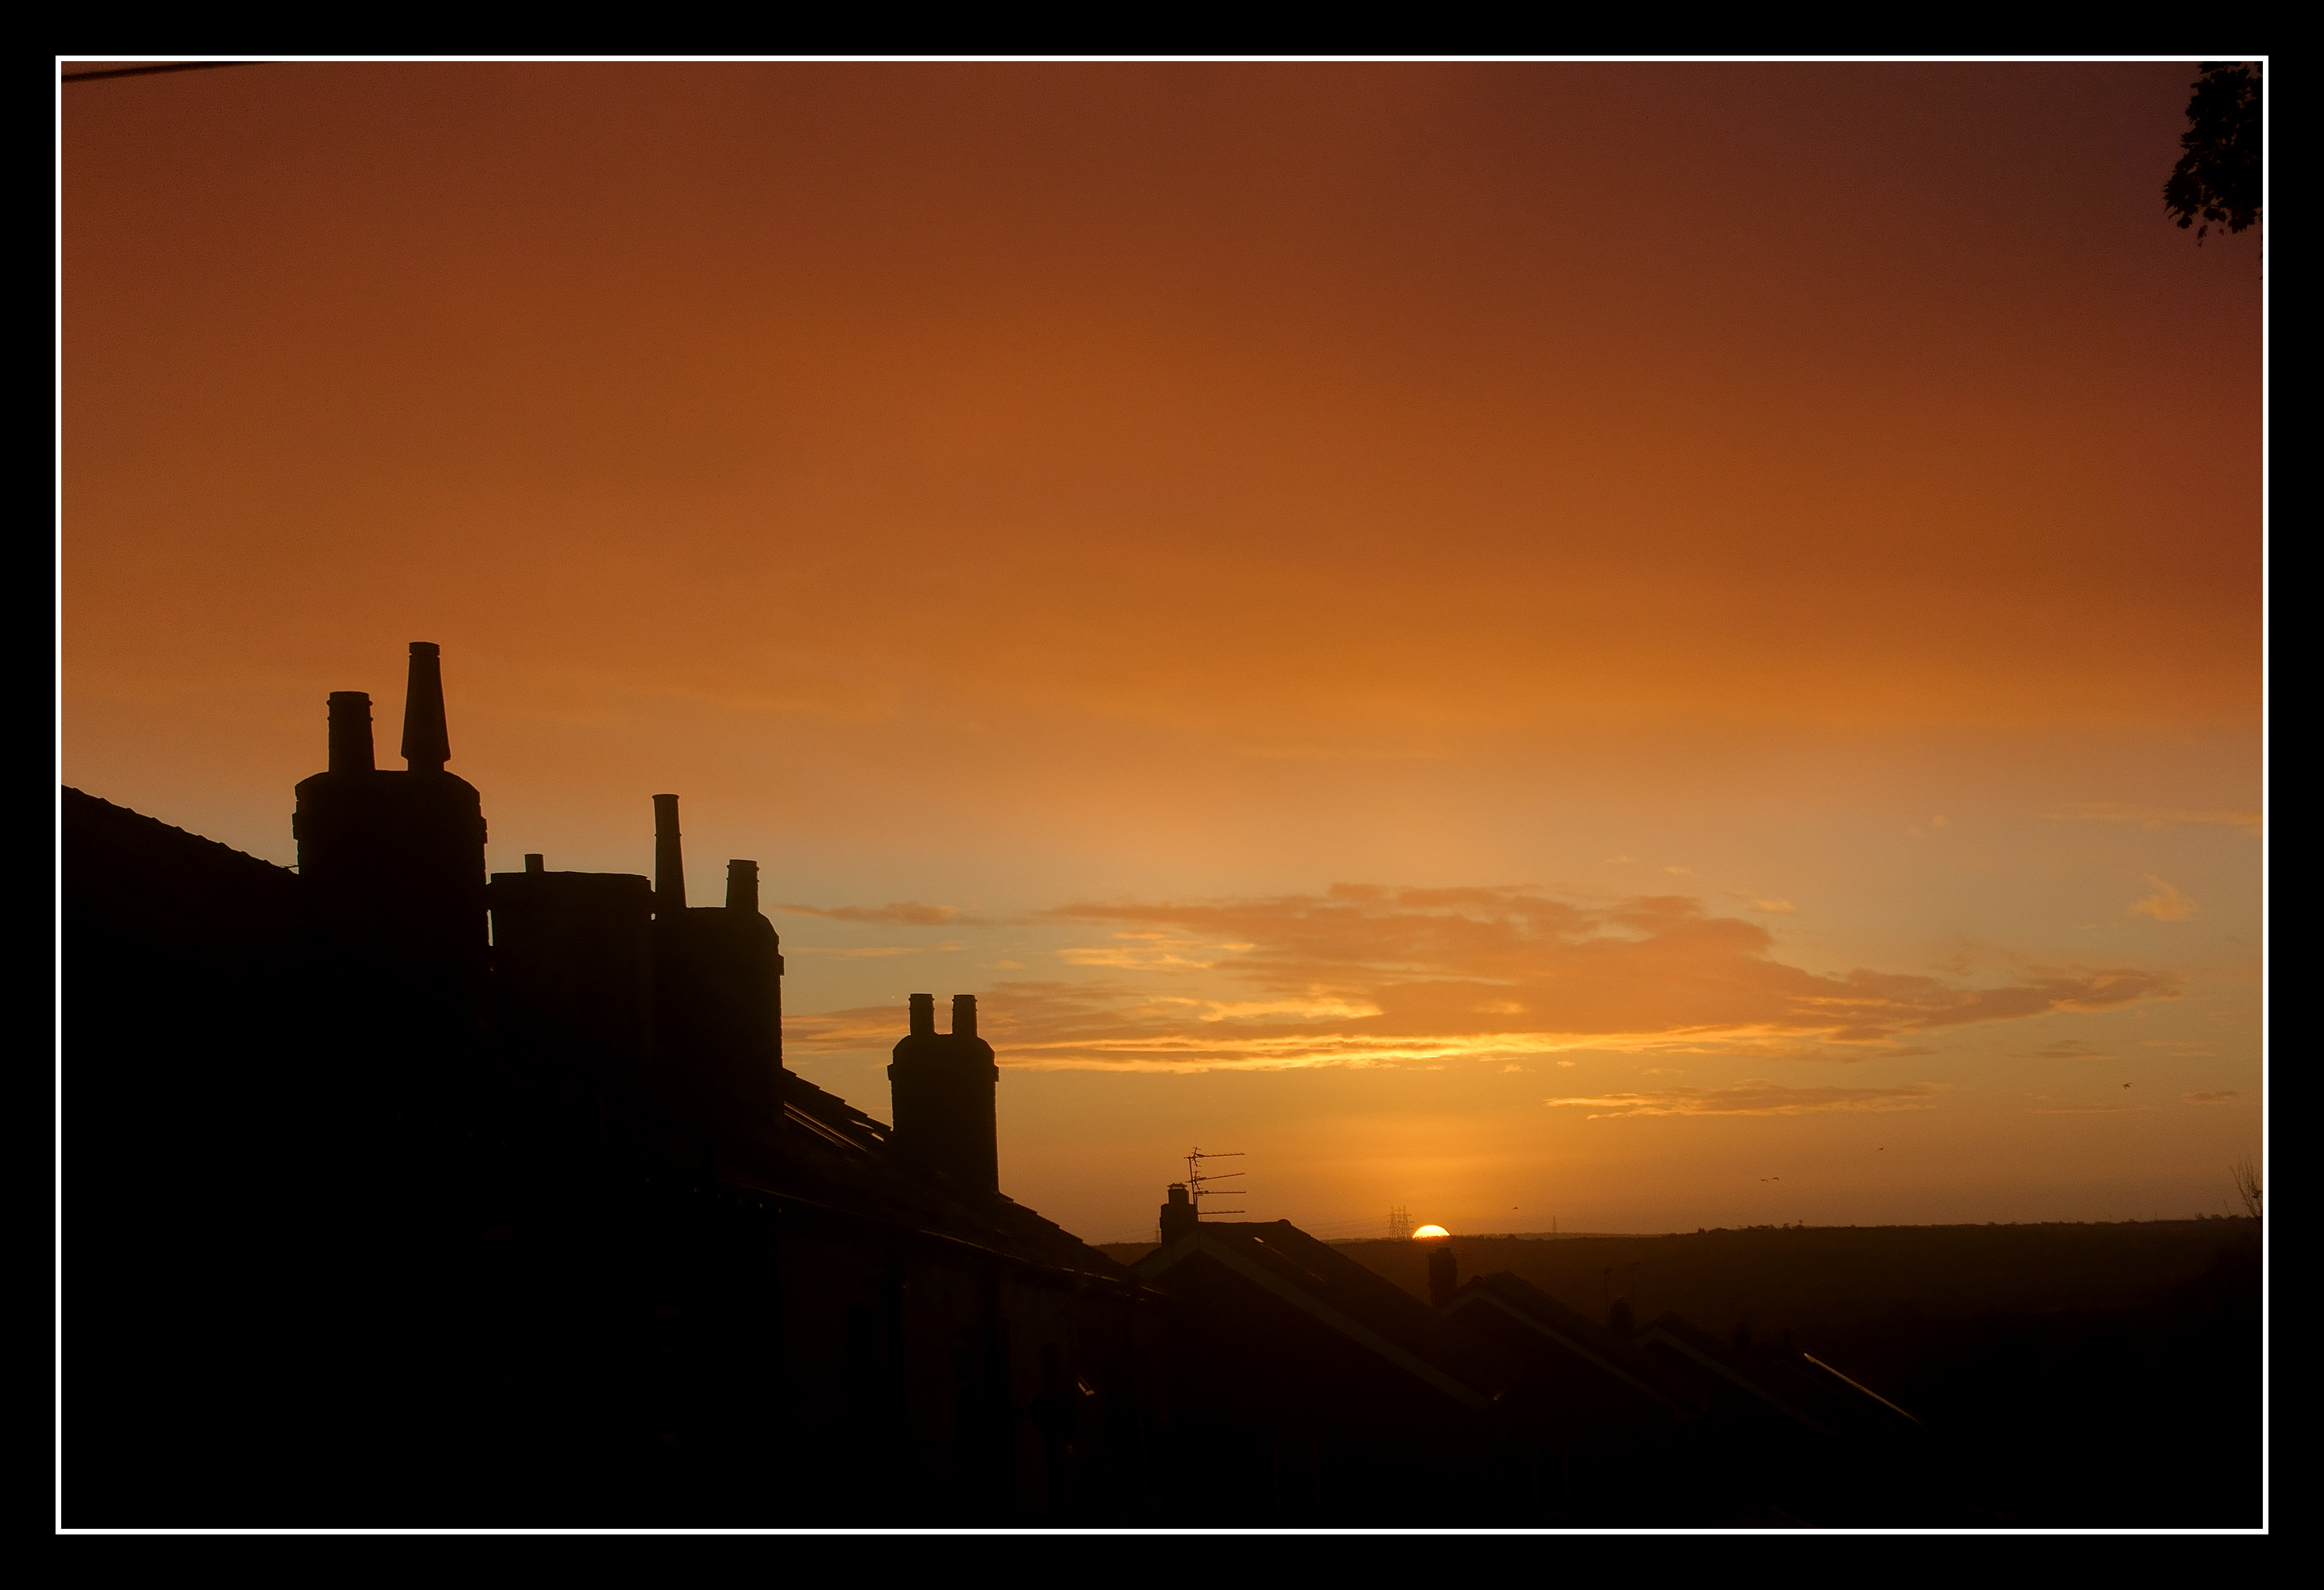
horizon, silhouette, light, sky, sun, sunrise, sunset, skyline, warm, house, morning, building, dawn, atmosphere, dark, dusk, evening, orange, skies, am, early, warmth, afterglow